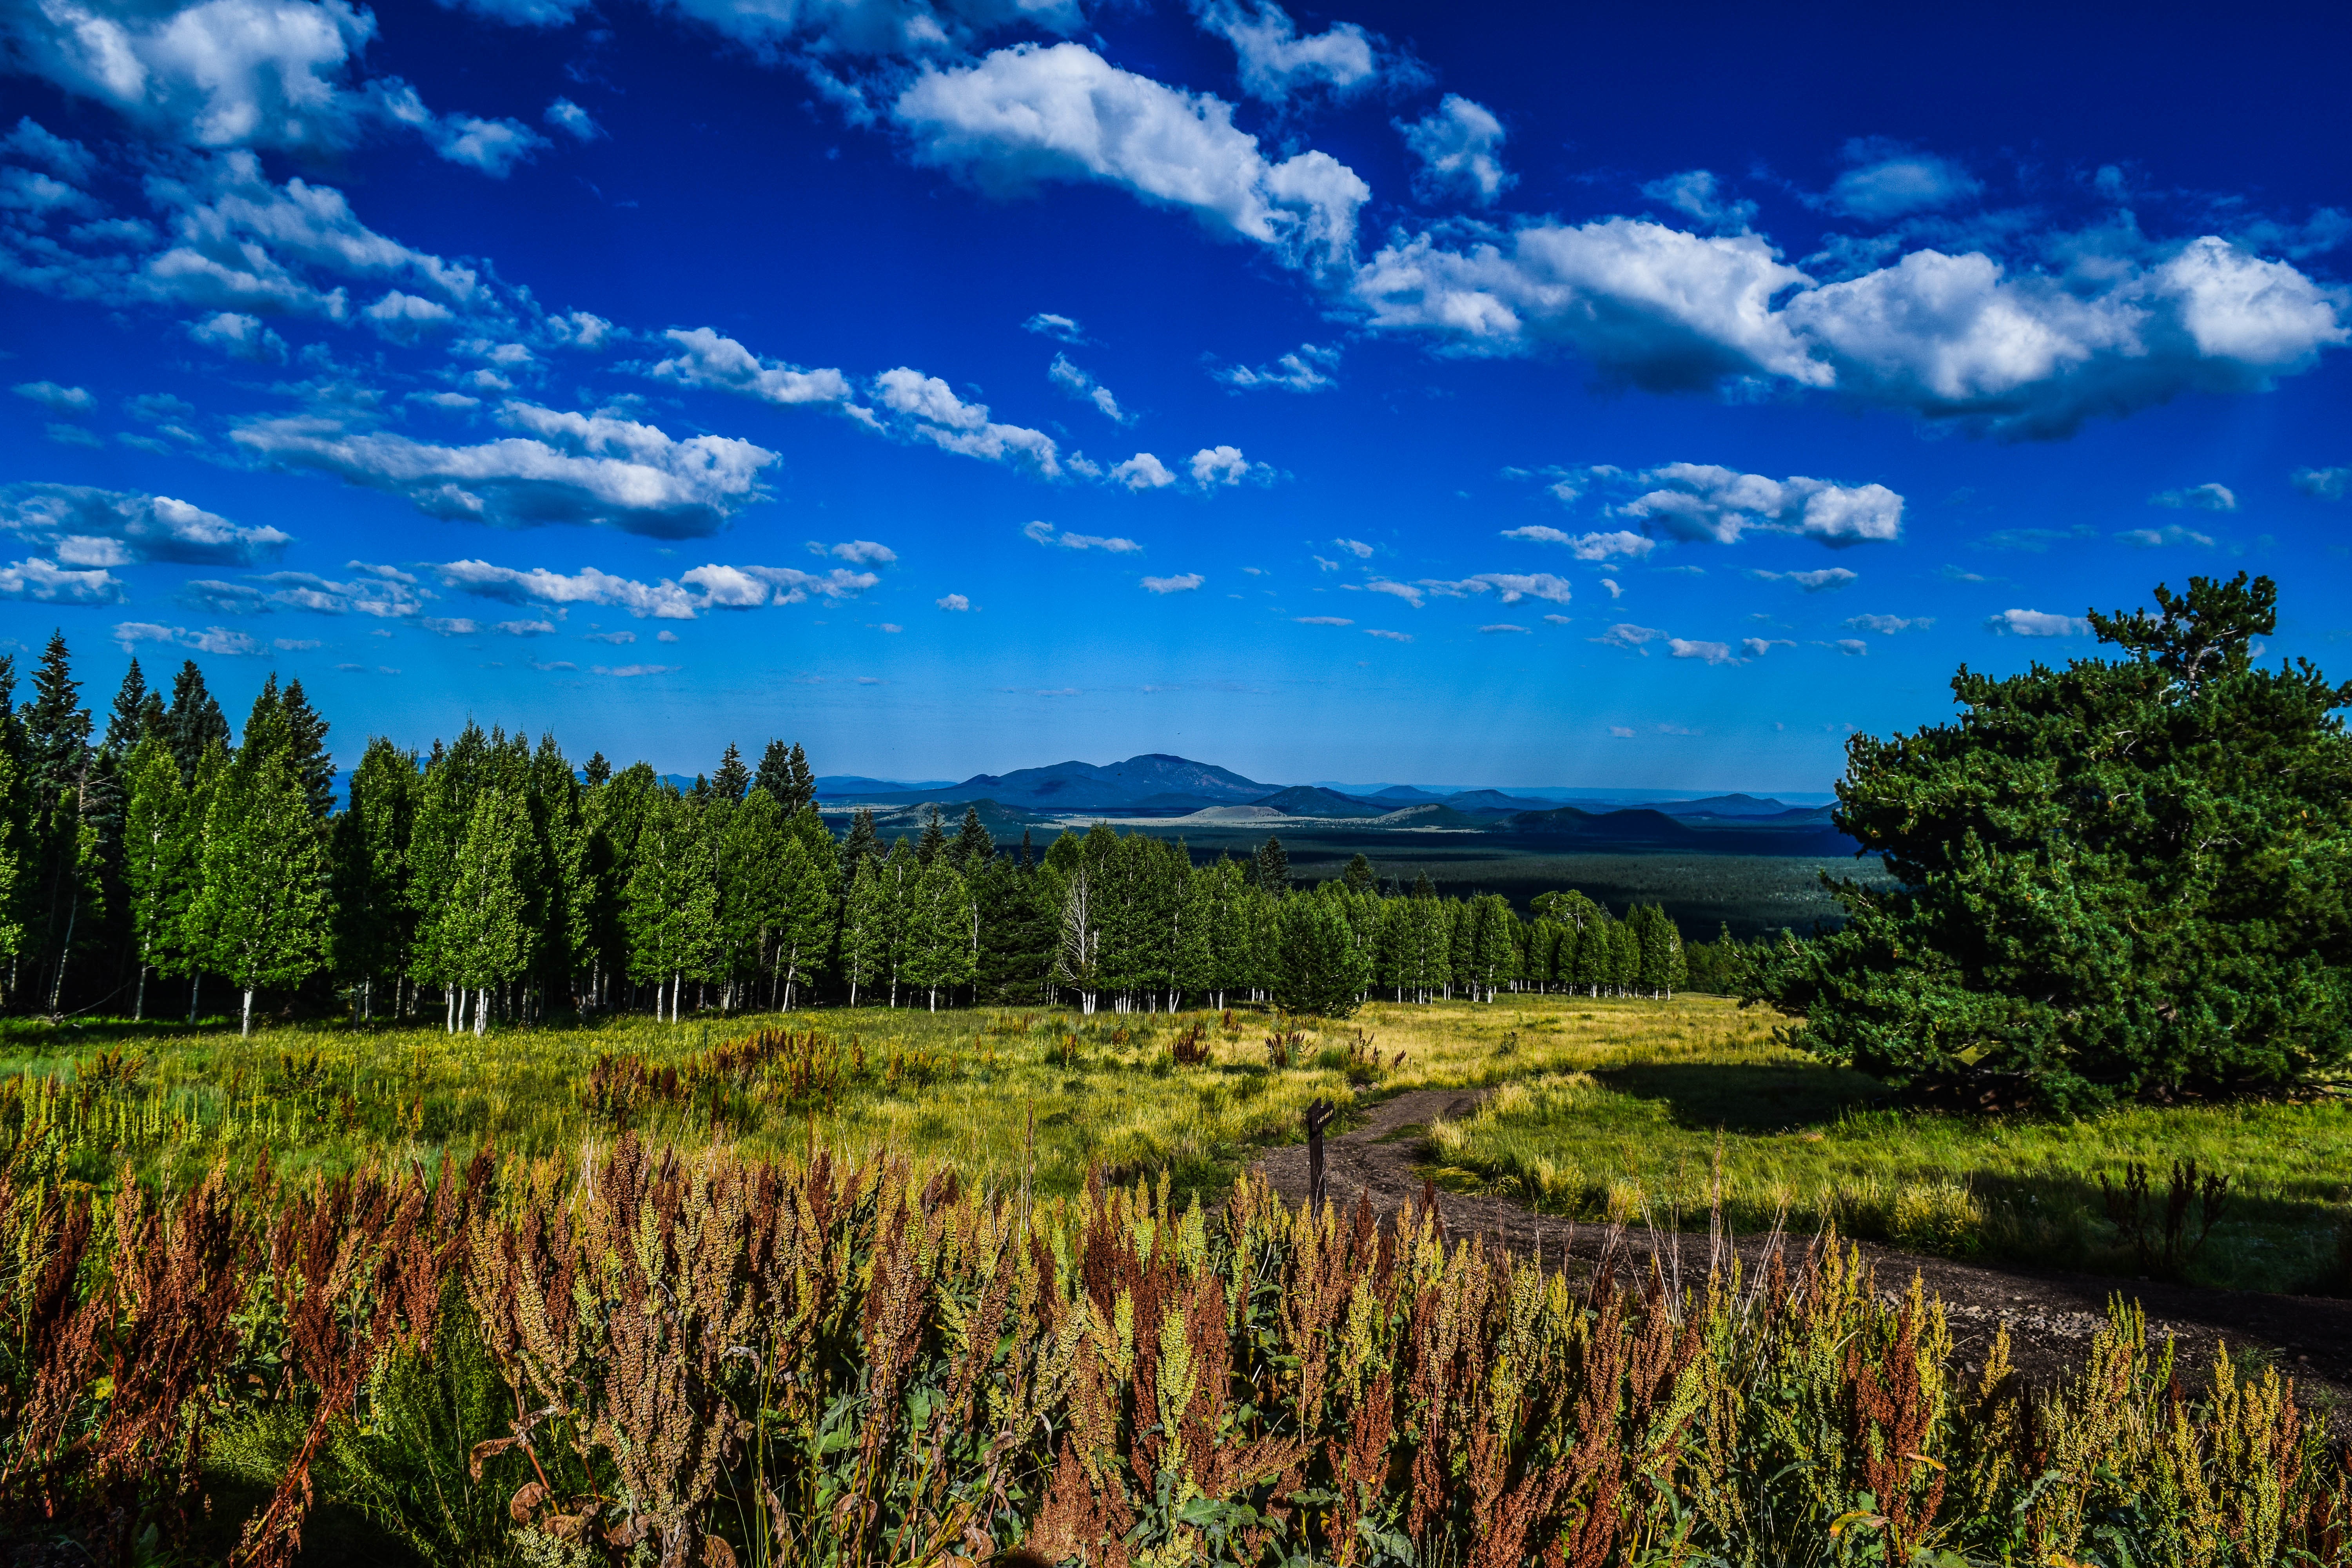
landscape, tree, nature, forest, grass, horizon, marsh, wilderness, mountain, cloud, sky, field, meadow, prairie, hill, lake, valley, mountain range, panorama, reflection, agriculture, plain, grassland, wetland, bog, plateau, habitat, ecosystem, rural area, natural environment, geographical feature, grass family, mountainous landforms, computer wallpaper